Wilfrid Malleson

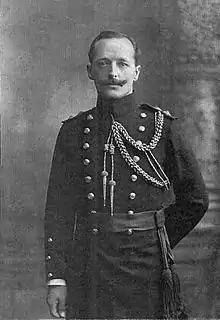
Wilfrid Malleson

Major-General Sir Wilfrid Malleson (8 September 1866 – 24 January 1946) was a major-general in the British Indian Army who led a mission to Turkestan during the Russian Civil War.